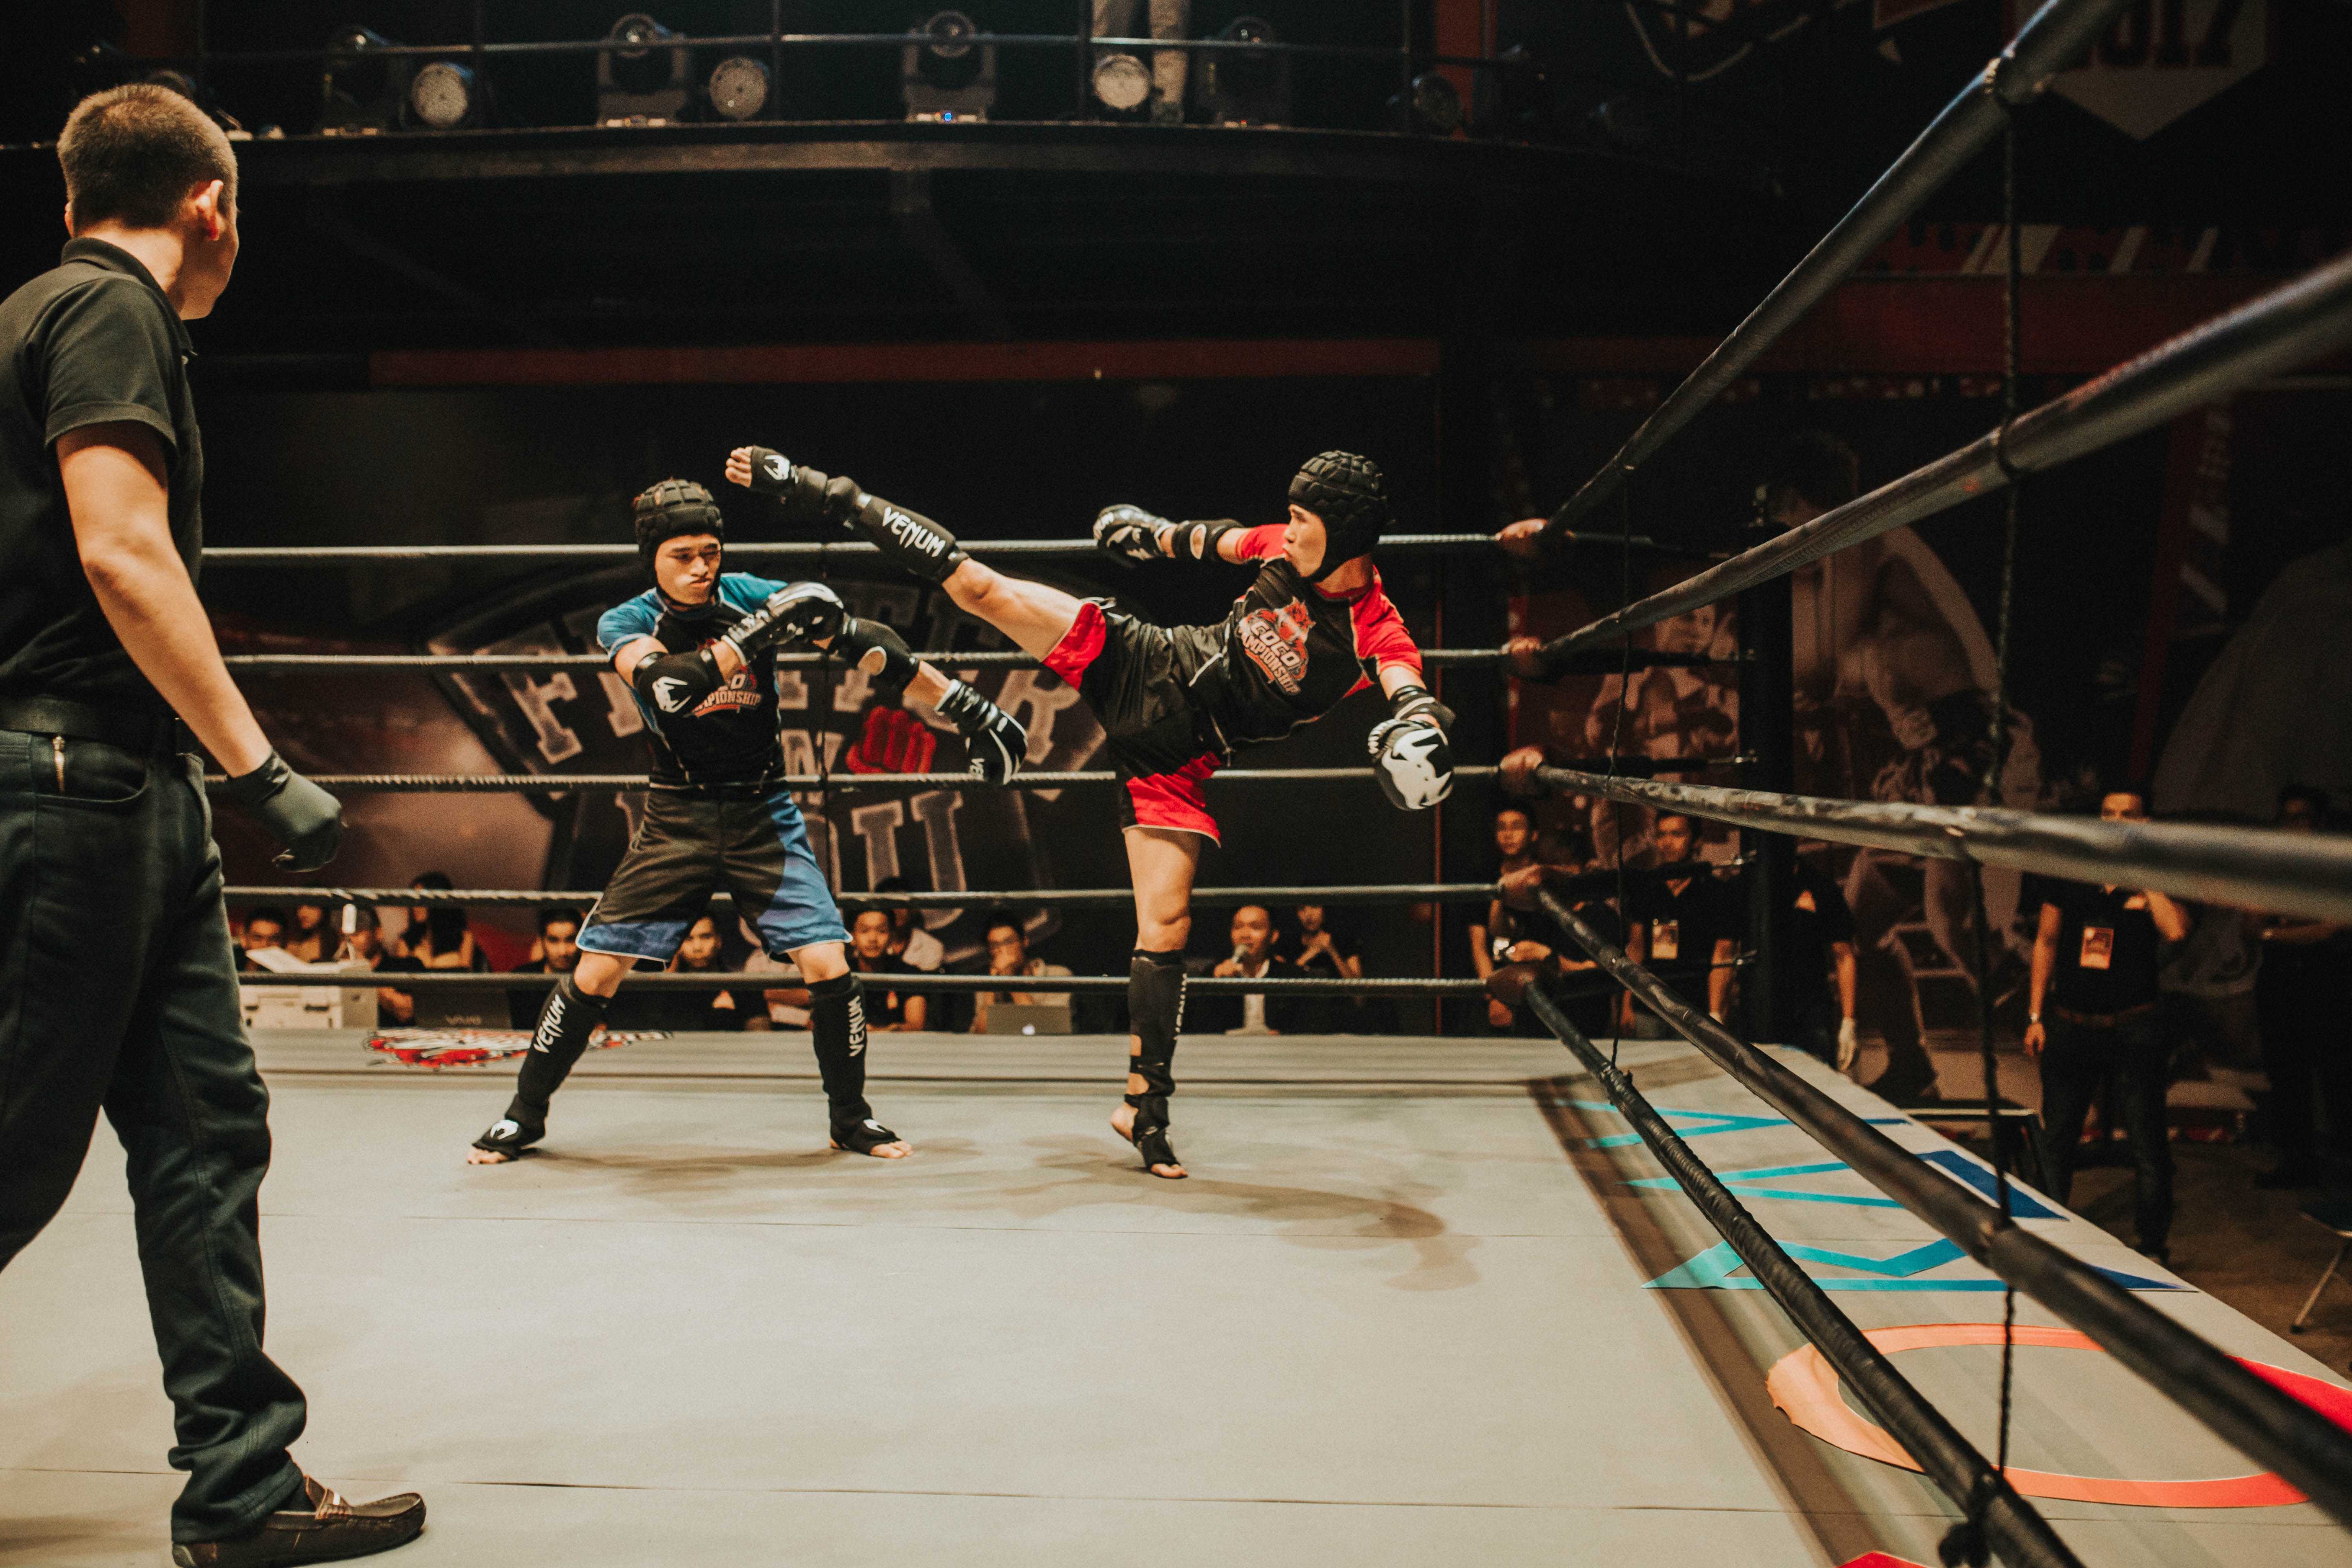
sport venue, wrestling, professional wrestling, contact sport, combat sport, individual sports, sports, boxing ring, sports equipment, wrestler, striking combat sports, referee, competition event, Lucha libre, boxing, arena, kickboxing, games